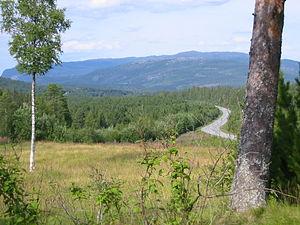
Le Namdalen est un landskap de Norvège, situé dans le comté du Nord-Trøndelag, autour de la vallée de la rivière Namsen. Le cœur du landskap est la vallée et la rivière qui lui ont donné leur nom.